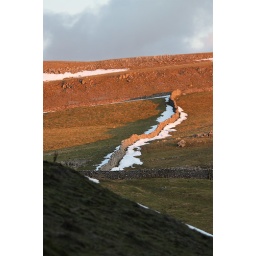
Dry stone wall on Thwaite Scars, seen from Trow Gill, Clapdale, near Clapham, Yorkshire Dales National Park, UK